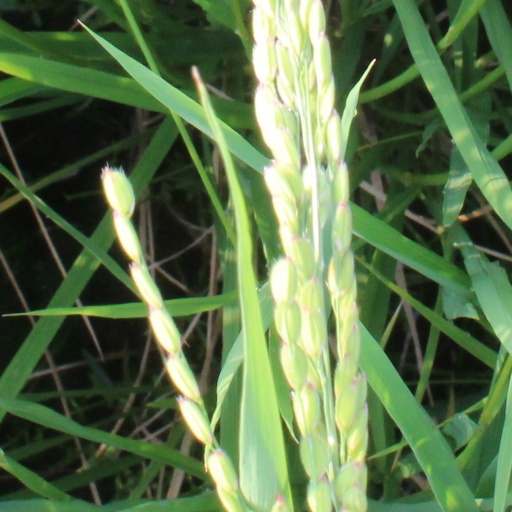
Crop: rice